Star Film (Dutch East Indies company)

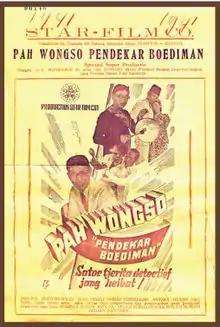
Poster for "Pah Wongso Pendekar Boediman", the company's first production

Star continued expanding, and Jo brought aboard Chinese director Wu Tsun, whose first film for the company was "Lintah Darat". It had begun production before the release of "Tjioeng Wanara" and dealt with a family torn apart by dealings with a loan shark. This production received positive reviews. Star then produced a sequel to "Pah Wongso Pendekar Boediman", again with Wu at the helm, and drew the journalist Saeroen as writer. In this film, titled "Pah Wongso Tersangka", Star emphasised comedy, relying on the interactions between Waldy, Pah Wongso, and the comedian Sarip.